Portrait of Paolo Morigia

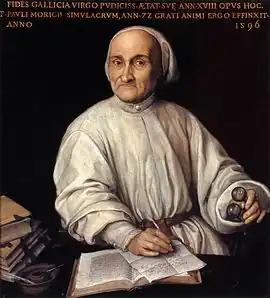
"Portrait of Paolo Morigia" (1592-1595) by Fede Galizia

Portrait of Paolo Morigia is a 1592–1595 oil on canvas painting by Fede Galizia, painted for the church of San Gerolamo in Milan and donated in 1670 to the Pinacoteca Ambrosiana in the same city, where it still hangs.